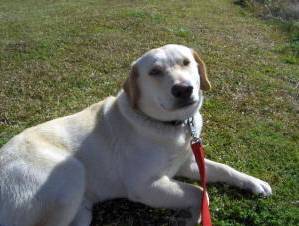
Label: dog